Tigrayan peace process

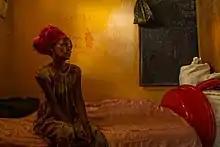
A woman sits on her bed in a classroom-turned-IDP camp in central Mekelle, the capital of the Tigray region, 4 June 2021.

The Tigrayan peace process encompasses the series of proposals, meetings, agreements and actions that aimed to resolve the Tigray War.